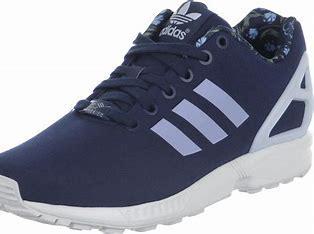
Brand: Adidas
Model: ZX Flux